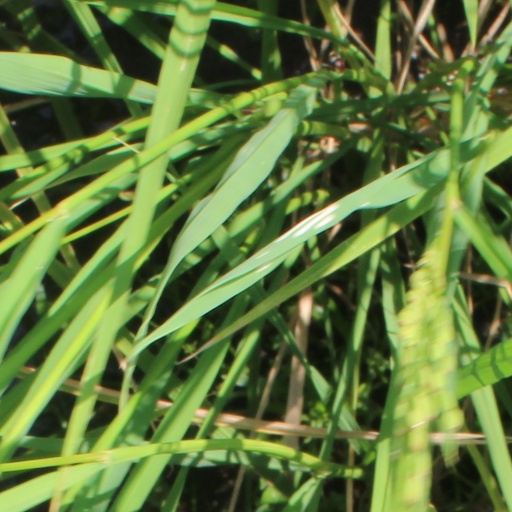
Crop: rice